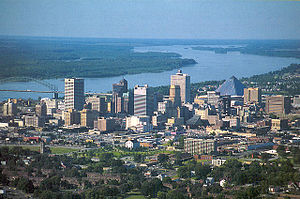
Memphis (Tennessee)
Memphis er den største by i den amerikanske delstat Tennessee med 650.100 indbyggere i 2000. Byen er administrativt centrum i det amerikanske county Shelby County. Hovedstaden i Tennessee er derimod Nashville.